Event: Ecuador Earthquake
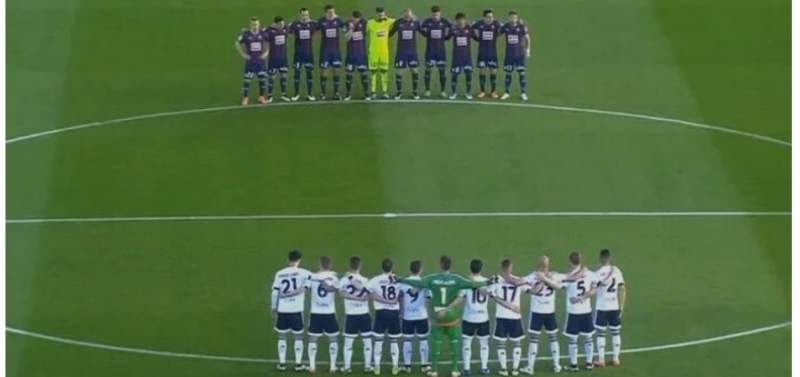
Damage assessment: no_damage